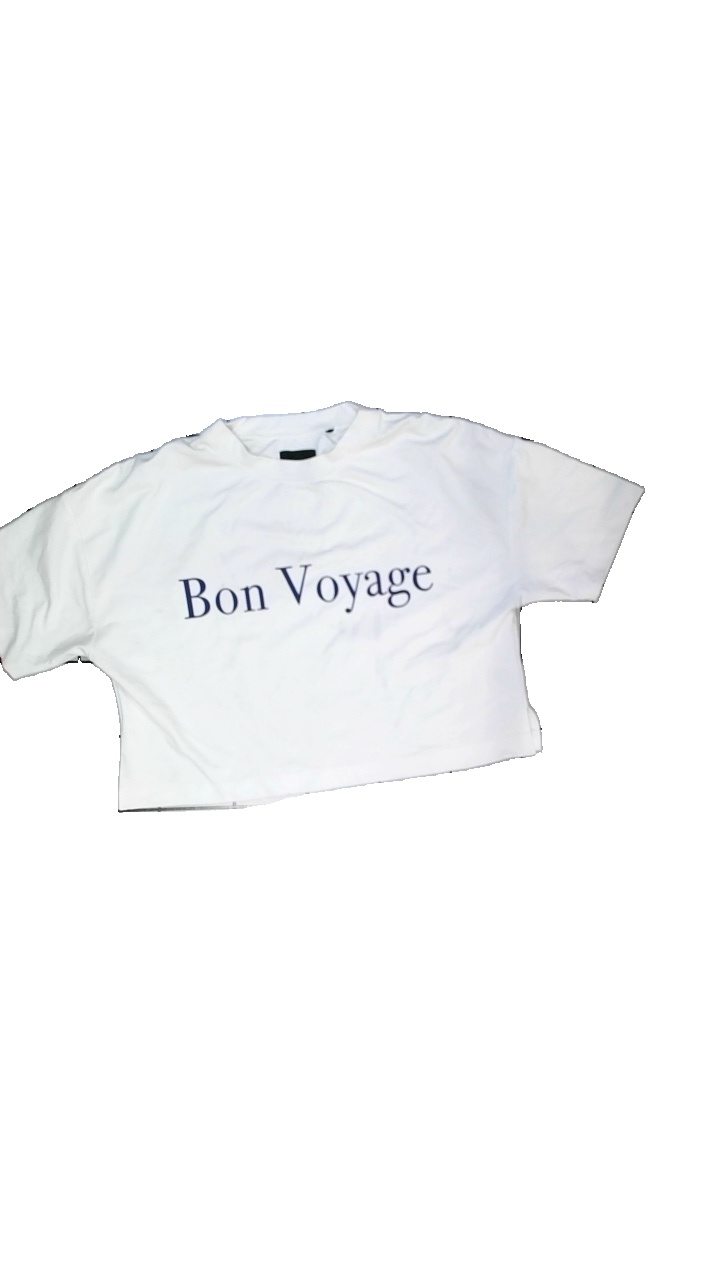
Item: T-shirt (Ladies)
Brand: Saints And Mortals
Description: vit t-shirts med text fram, croppad, nopprig
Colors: White, Blue
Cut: Cropped
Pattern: Other
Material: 80% polyester 20% viscose
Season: All
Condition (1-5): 2
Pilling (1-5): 2
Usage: Export
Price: <50